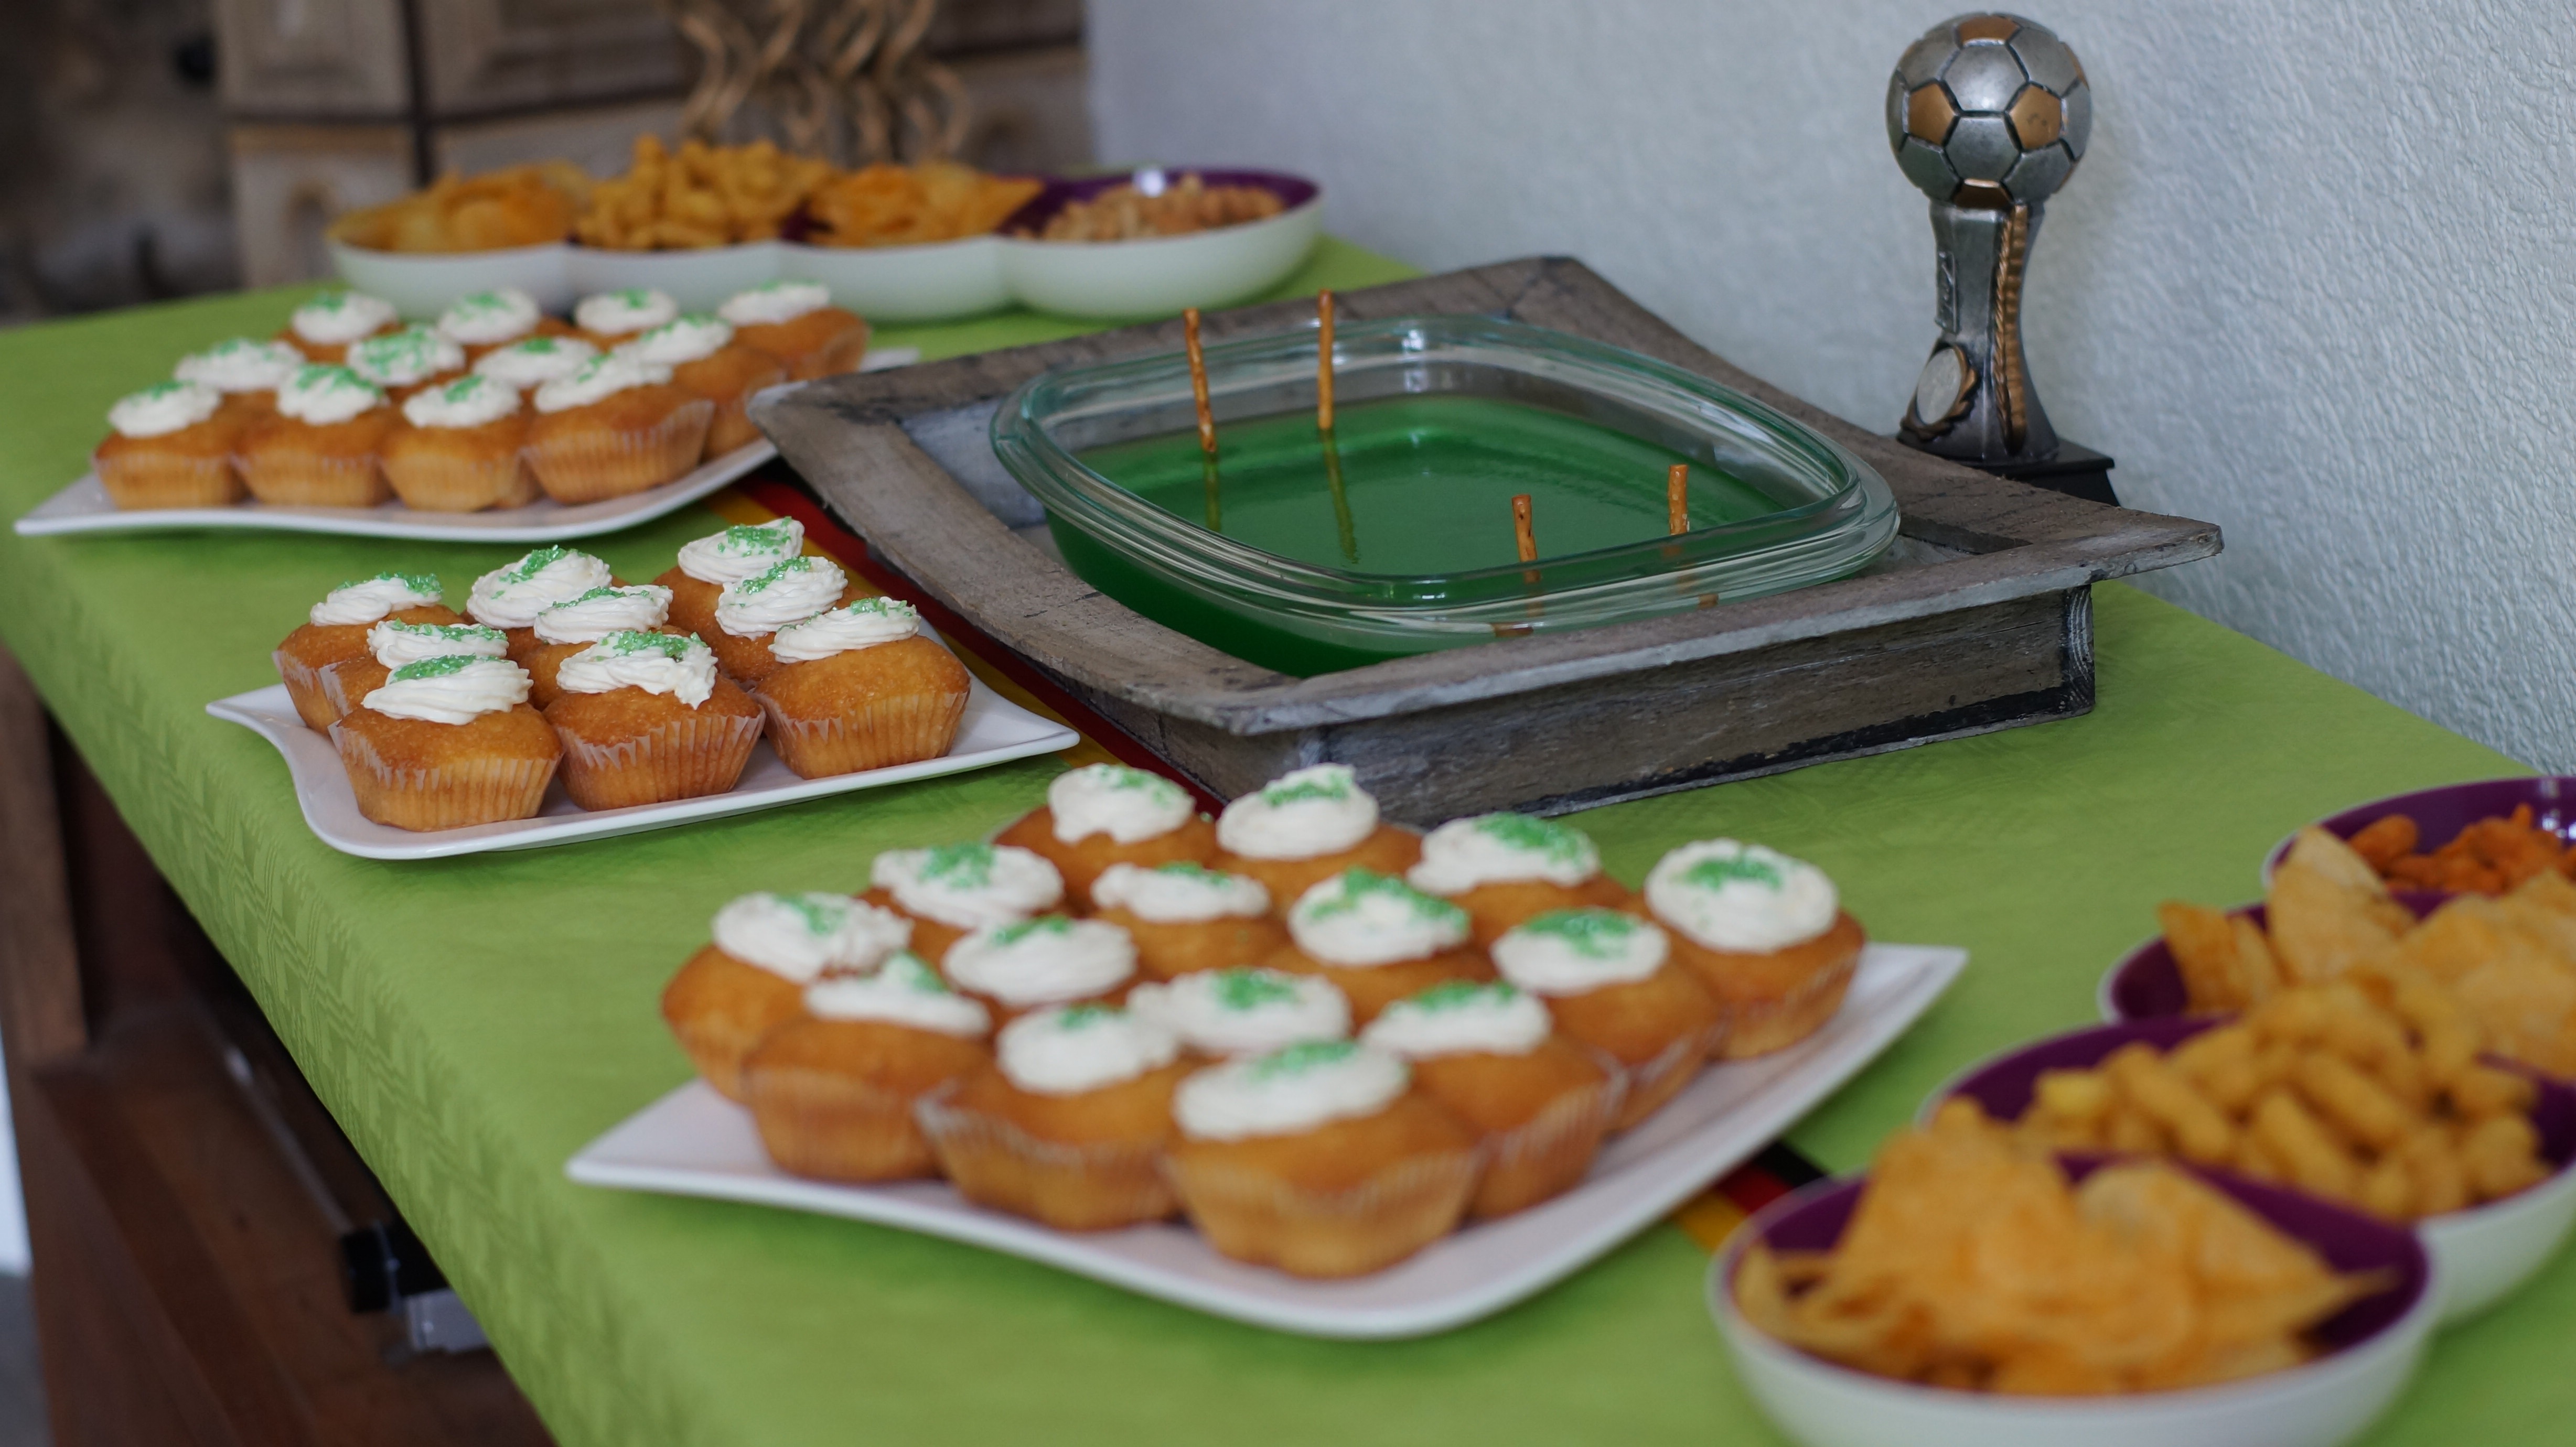
celebration, decoration, dish, meal, food, green, football, breakfast, cupcake, baking, lunch, cuisine, buffet, canape, birthday, brunch, hors d oeuvre